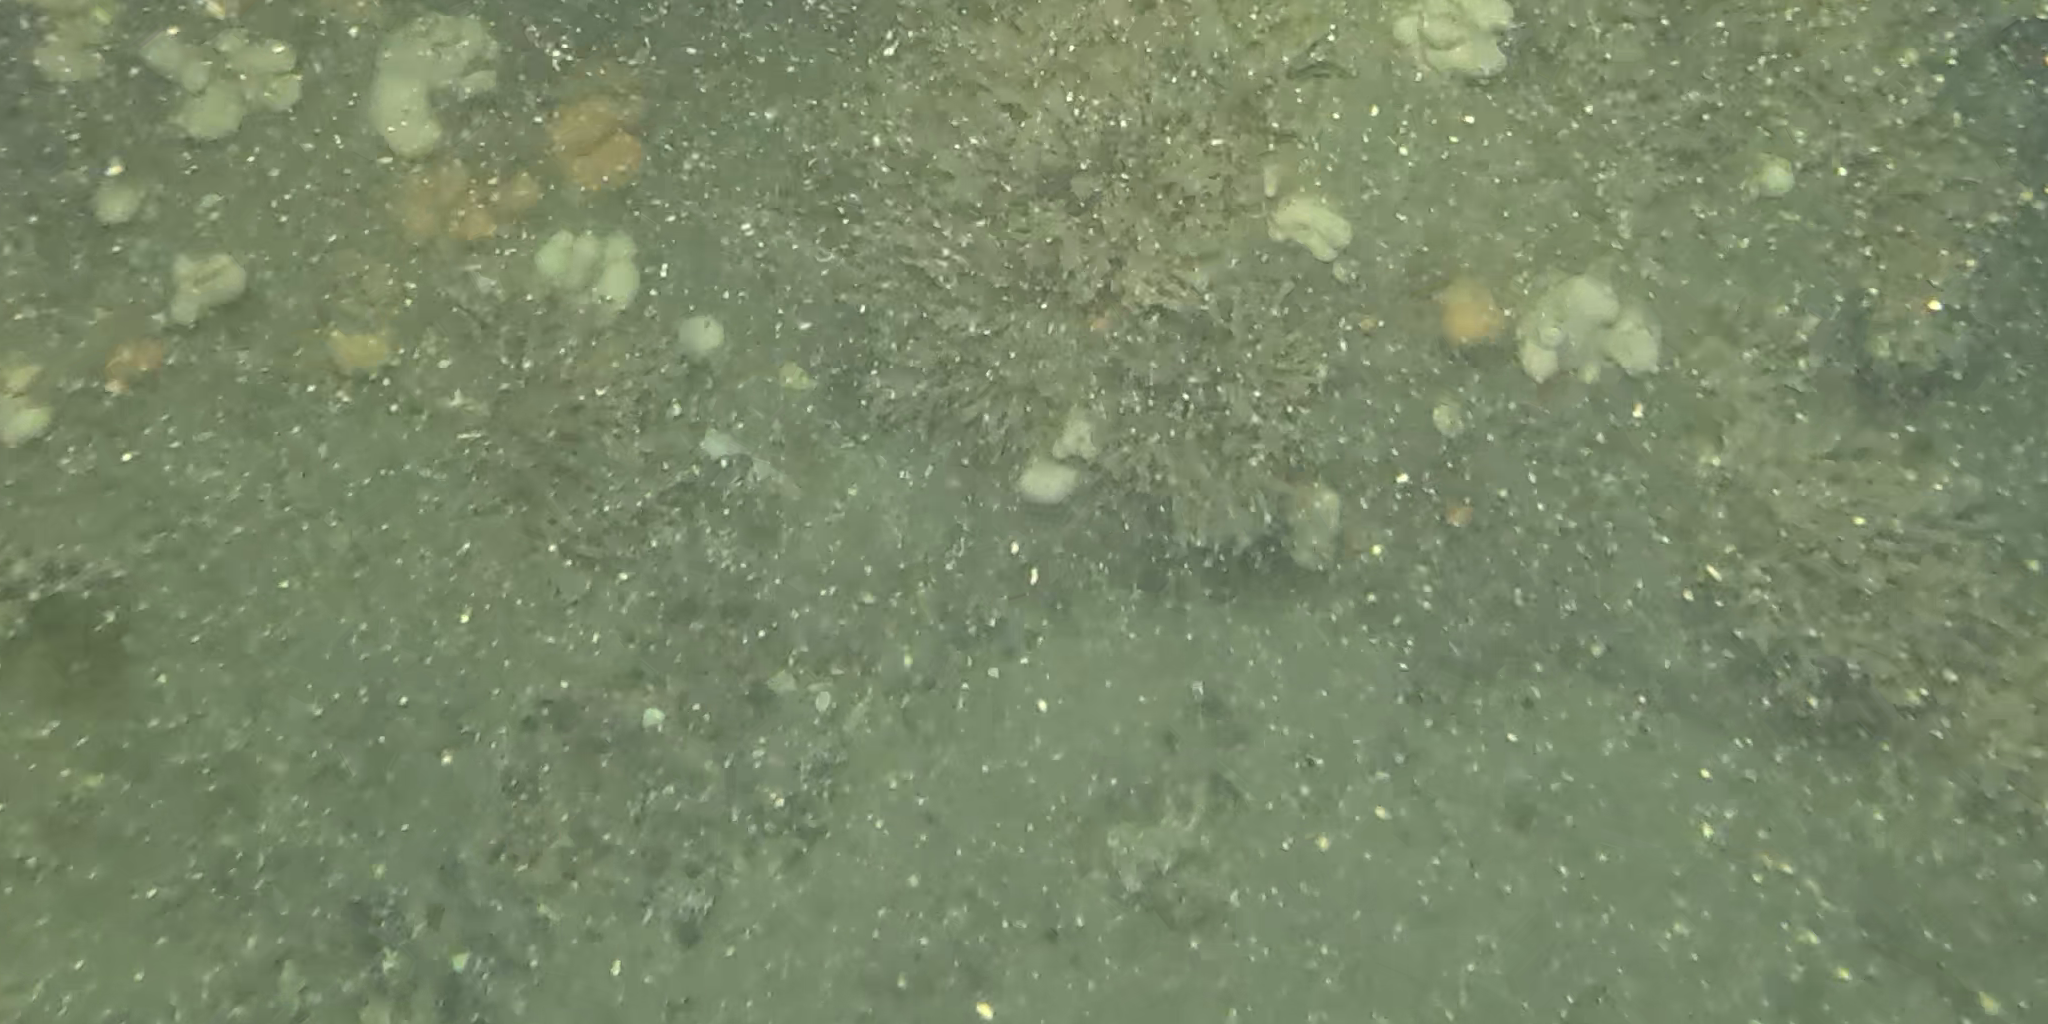
Seabed habitat: stone